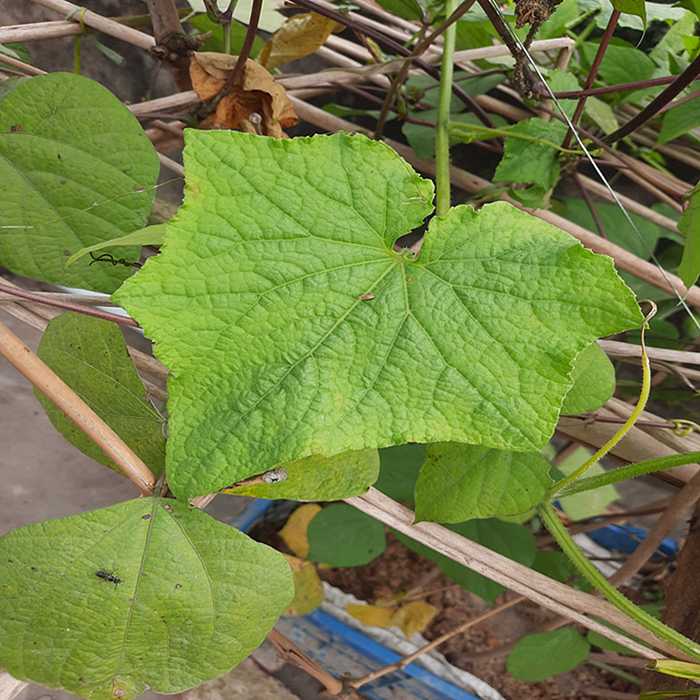
Plant: Cucumber
Label: Fresh leaf